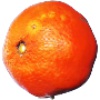
Label: Clementine 1